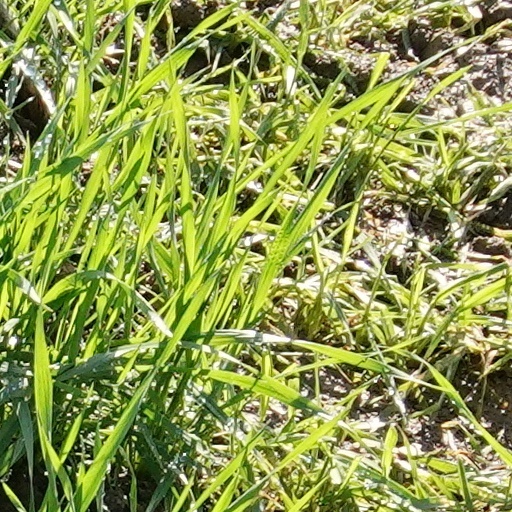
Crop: wheat